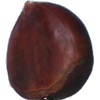
Label: Chestnut 1